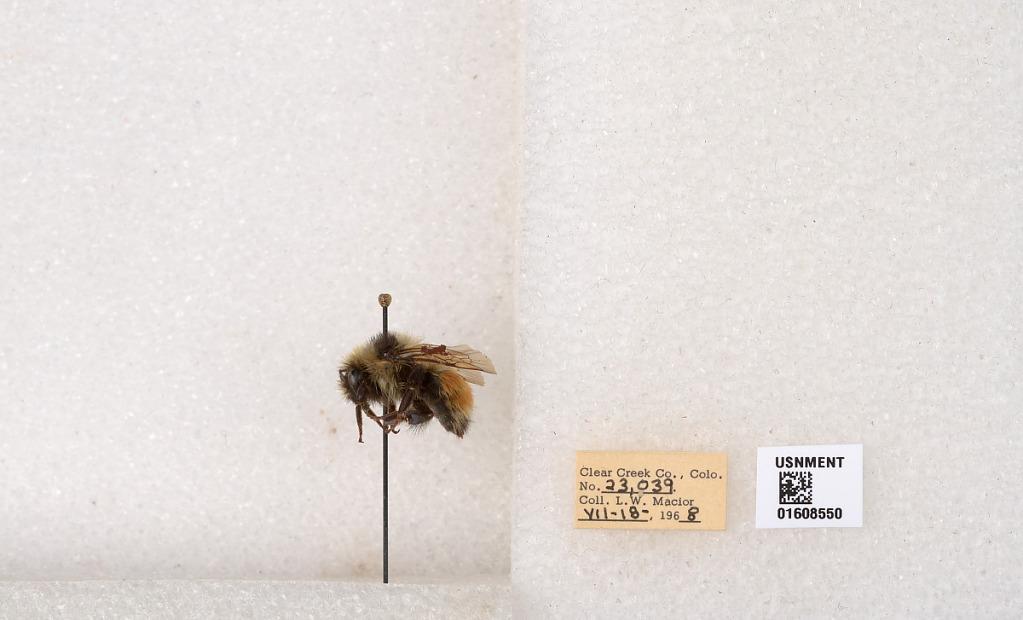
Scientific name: Bombus (Pyrobombus) sylvicola Kirby
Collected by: L. Macior
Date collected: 1968-7-18
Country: United States
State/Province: Colorado
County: Clear Creek
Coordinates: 39.6891, -105.644